The Lion King (2019 film)

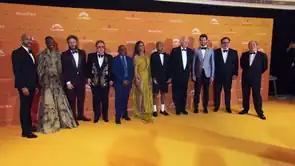
"The Lion King" cast at European Premiere in 2019

On September 28, 2016, Walt Disney Pictures confirmed that Jon Favreau would be directing a remake of the 1994 animated film "The Lion King", which would feature the songs from the 1994 film, following a string of recent box office successes of Disney live-action remake films such as "Maleficent", "Cinderella", Favreau's "The Jungle Book", and "Beauty and the Beast", with the latter three also earning critical praise. On October 13, 2016, it was reported that Disney had hired Jeff Nathanson to write the screenplay for the remake.